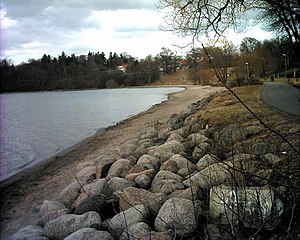
Vättern
Vättern er den næststørste sø i Sverige og den sjettestørste i Europa. Den ligger i landskaberne Västergötland, Närke, Östergötland og Småland.